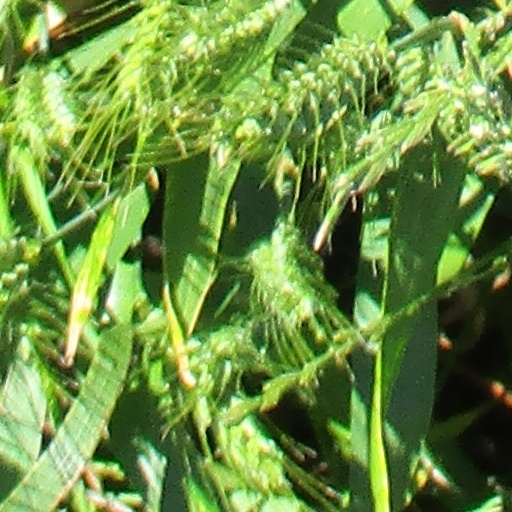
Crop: wheat